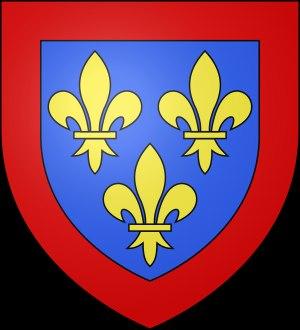
Cette liste regroupe les comtes et les ducs du Maine, province de l'ouest de la France dont la capitale était Le Mans.
Cette page dresse une liste non exhaustive présentant les comtes et ducs d’Anjou au cours de l'Histoire de France.